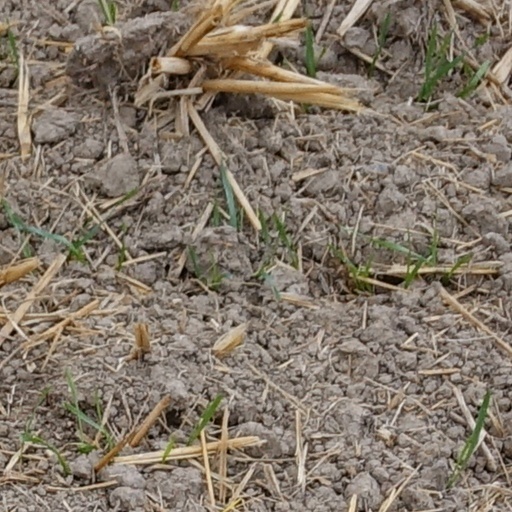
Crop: wheat